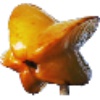
Label: Carambula 1